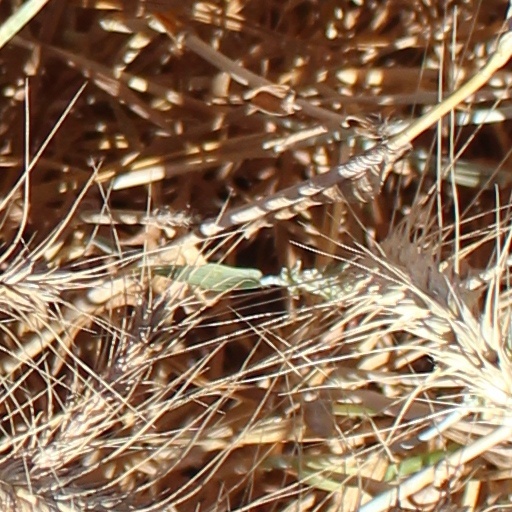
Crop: wheat